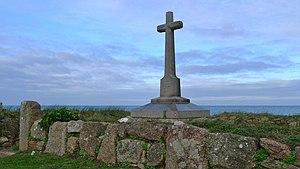
Croix en souvenir du naufrage du sous-marin Prométhée le 7 juillet 1932. Pointe de Fréval, Fermanville, Basse-Normandie, France.
Le Prométhée est un sous-marin français de la classe 1 500 tonnes lancé en 1930 à Cherbourg. Le 7 juillet 1932, alors qu'il navigue en surface au cours de ses essais, le sous-marin coule soudainement au large du cap Lévi sans raison apparente, entraînant la mort de 62 de ses 69 hommes d'équipage et causant une vive émotion en France. L'épave est localisée le lendemain mais les tentatives de sauvetage et de renflouement restent vaines. Les témoignages des survivants ont permis d'établir que le naufrage est vraisemblablement dû à une ouverture soudaine des purges de plongée.